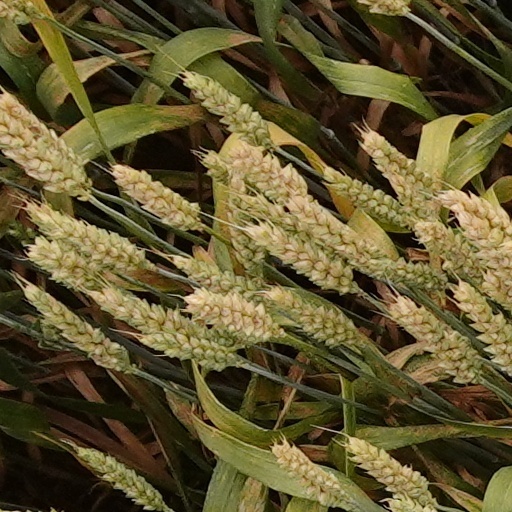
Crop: wheat